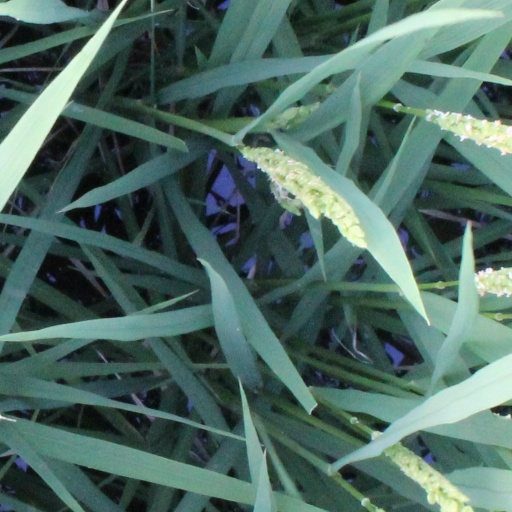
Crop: rice